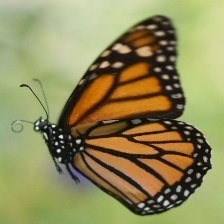
Species: MONARCH
Butterfly family (ImageNet category): monarch